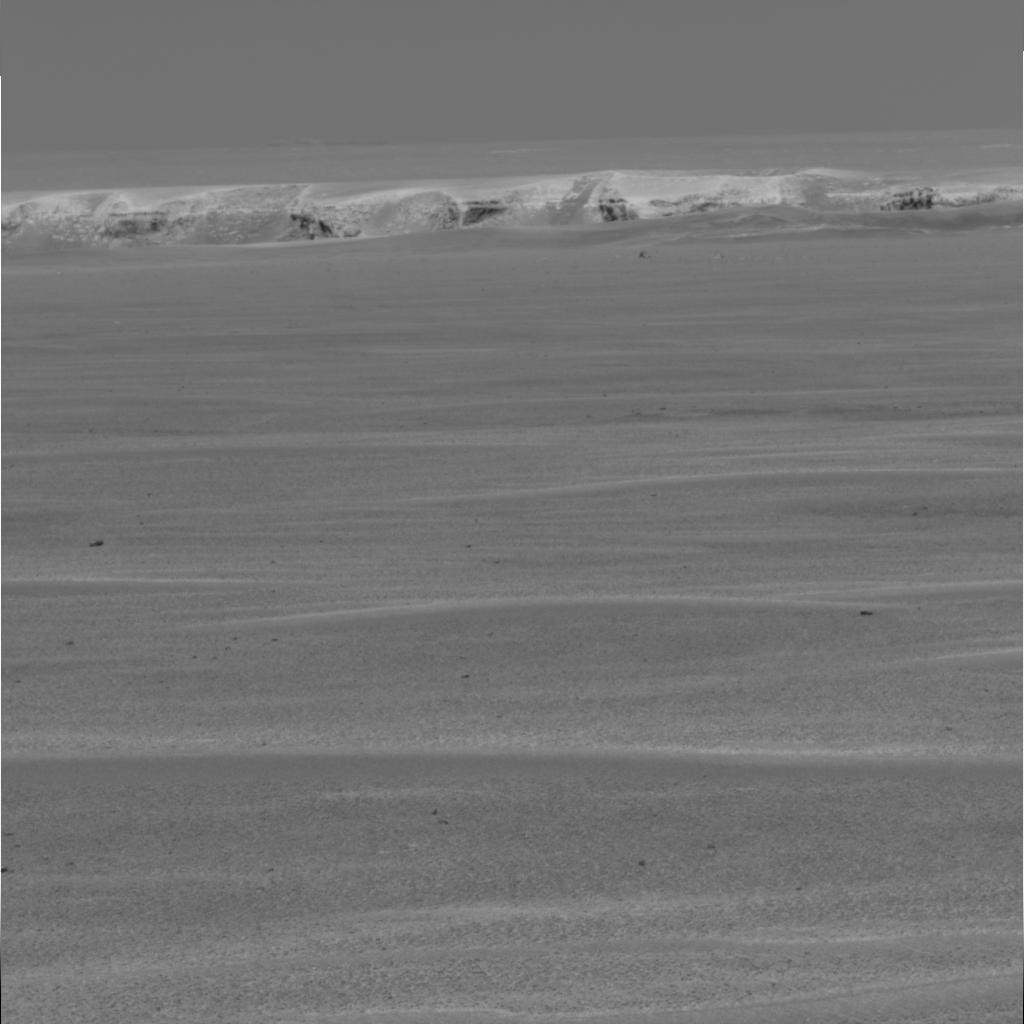
Surface features visible: Rock Outcrops, Dunes/Ripples, Soil, Spherules, Distant Vista, Sky